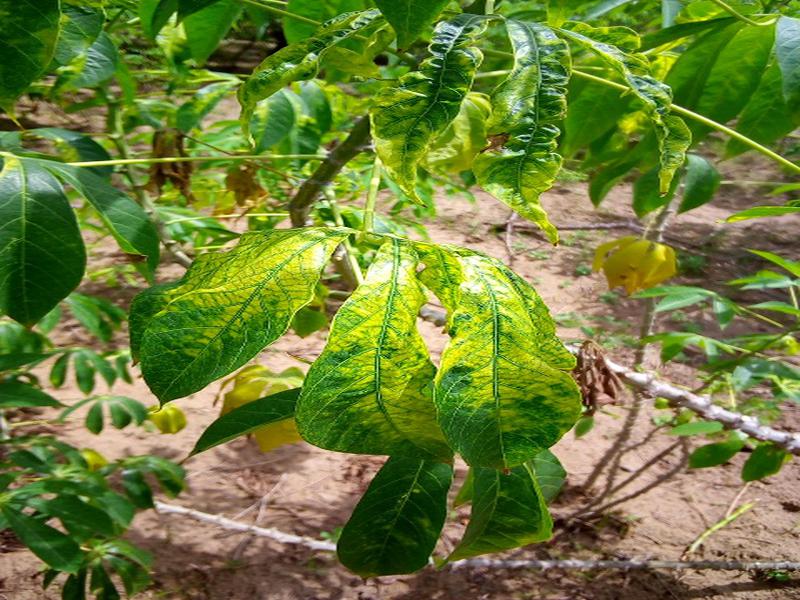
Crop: cassava
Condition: mosaic_disease